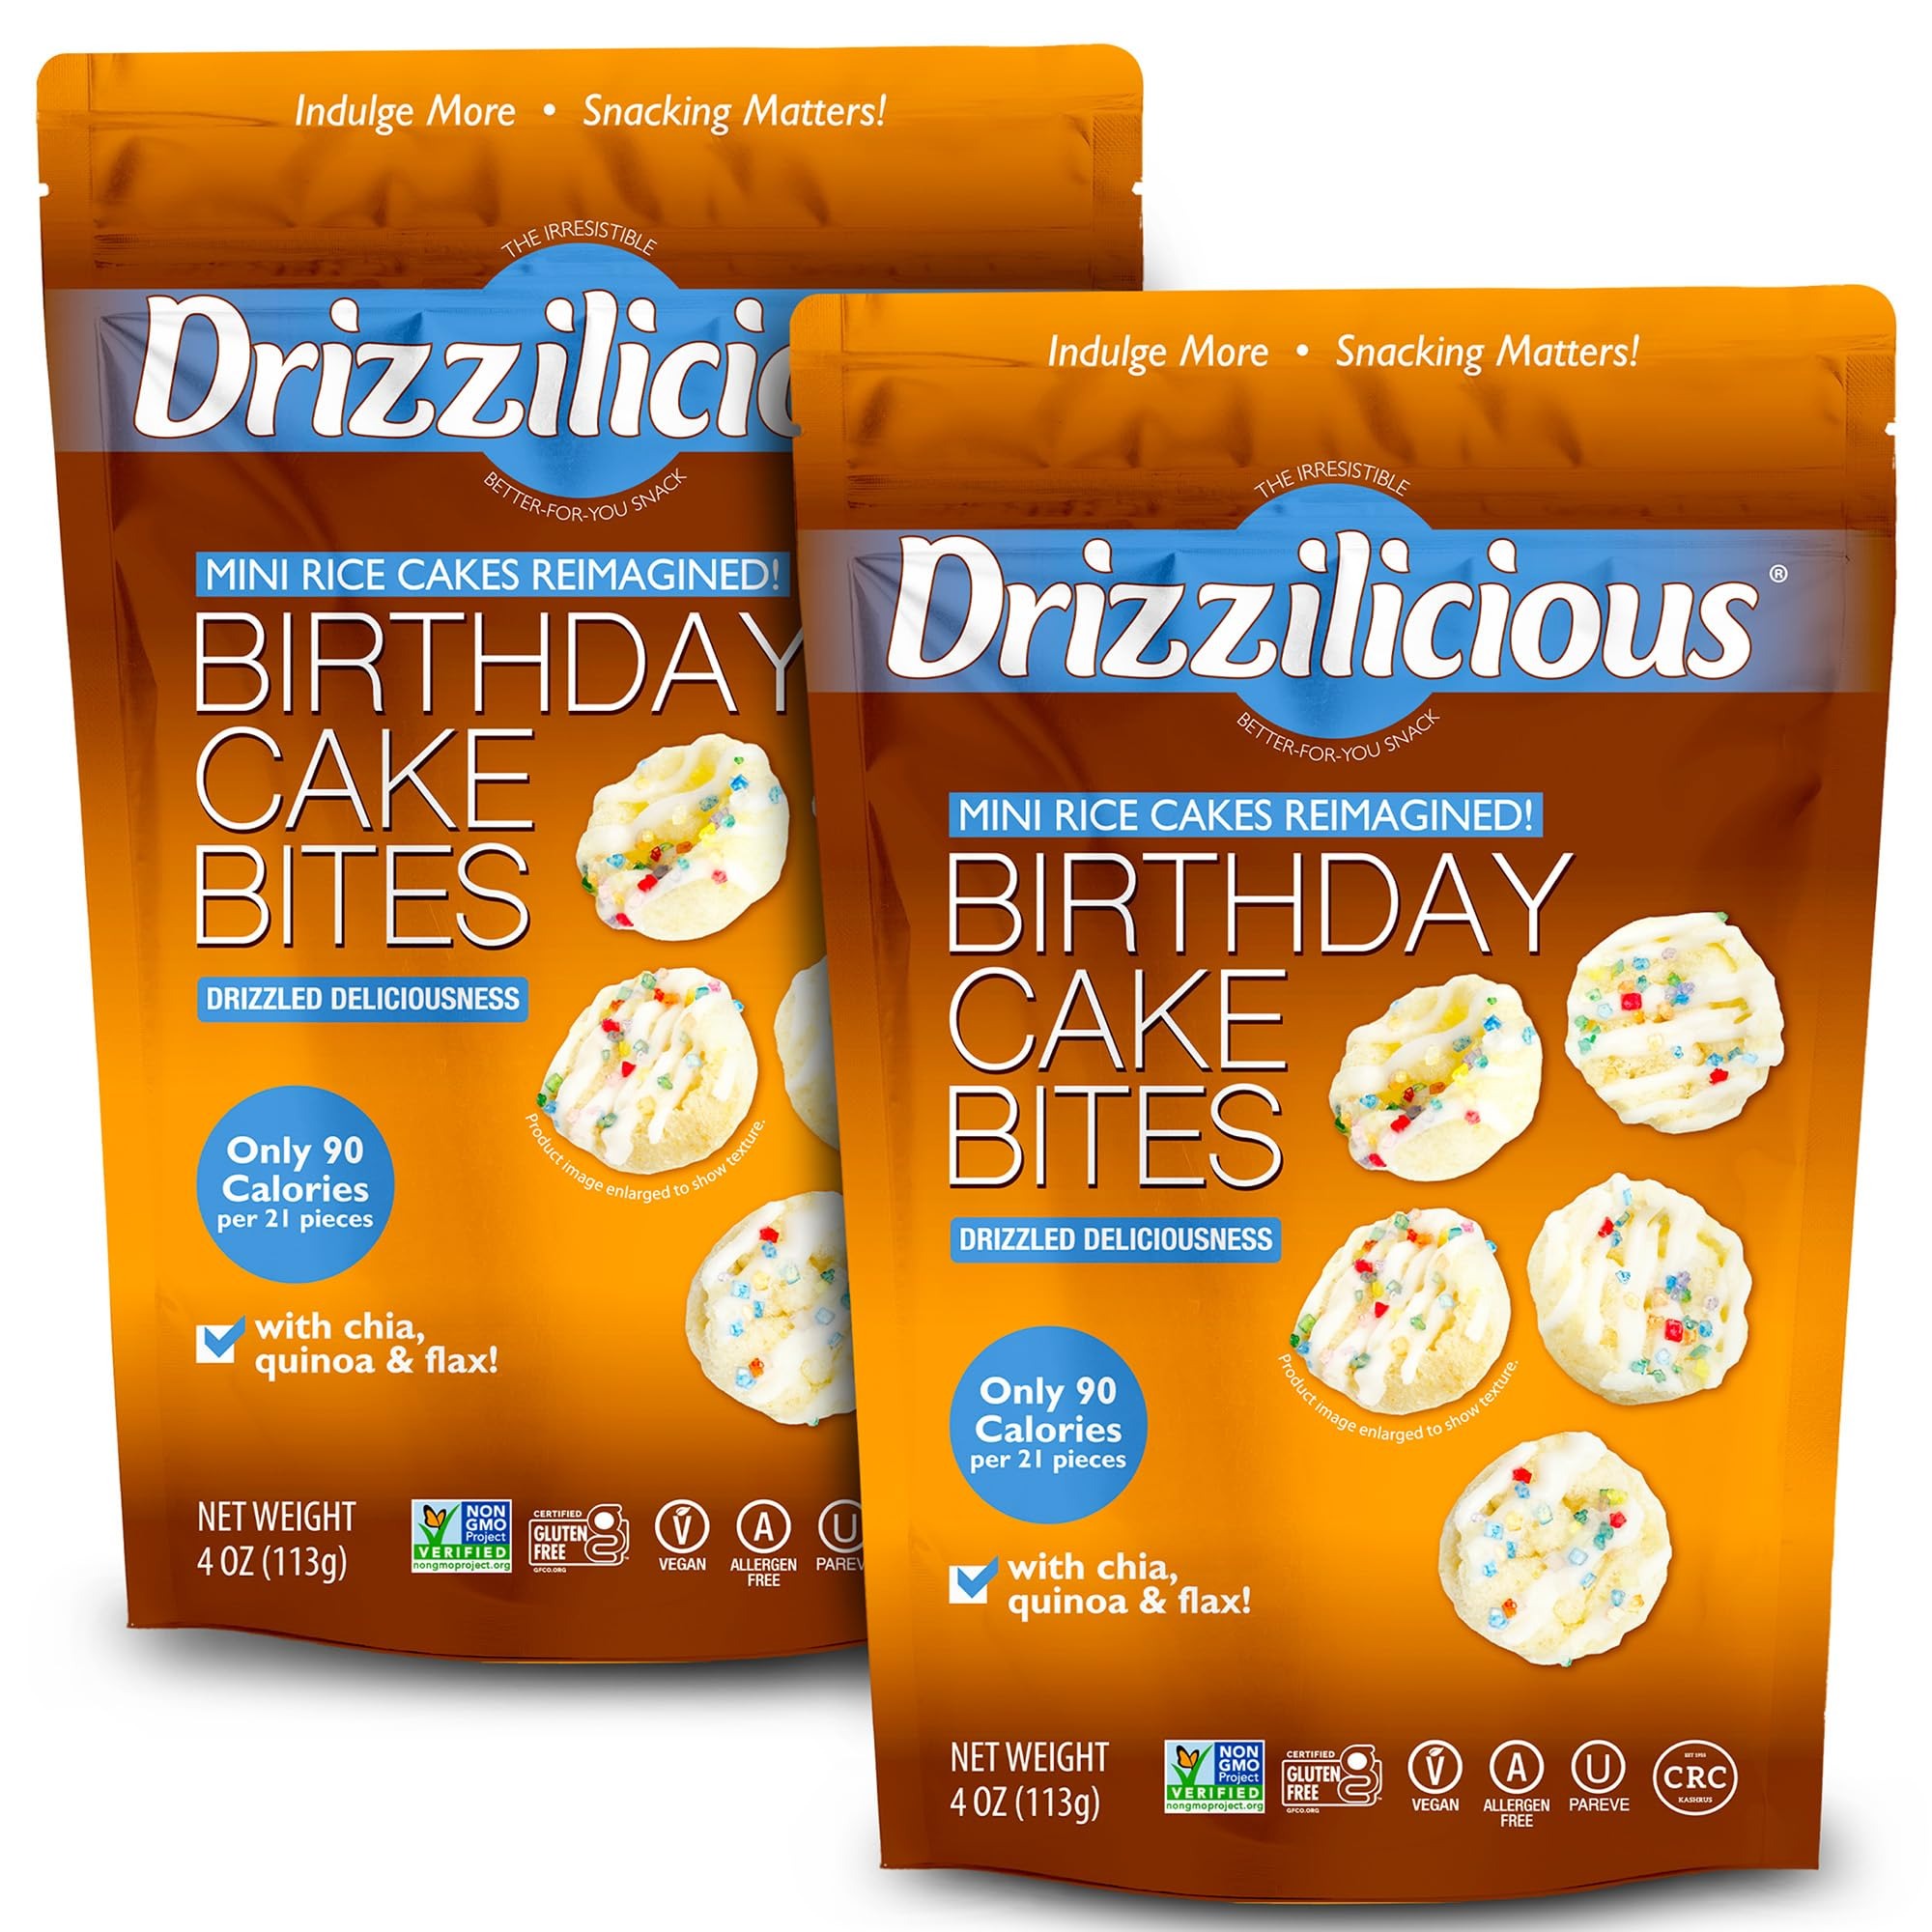
Item Name: Drizzilicious Mini Rice Cakes Birthday Cake - Rice Crisps, Healthy Snack for Adults and Kids, Flavored Rice Cakes, Vegan, Gluten Free, Allergen Free, Only 90 Calories Per Serving - 4 oz (Pack of 2)
Bullet Point 1: BIRTHDAY CAKE - Our delectable Birthday Cake rice cakes are made with healthy, plant-based ingredients like quinoa, chia, and flaxseed! Popped to perfection and drizzled in white chocolate sauce
Bullet Point 2: GUILT-FREE SNACKING - We wanted to create a snack that you can enjoy without worrying about hidden ingredients. That's why our rice cakes are certified Gluten Free, Non-GMO, Vegan and Allergen Free
Bullet Point 3: LOW CALORIE DESSERT - Drizzlicious Mini Rice Cakes contain only 90 calories and 5 grams of sugar per serving. They're a better-for-you dessert alternative in convenient bags for on-the-go snacking
Bullet Point 4: TRY OUR OTHER FLAVORS - Try all the tasty treats in the Drizzlilicious family including Cinnamon Swirl, Cookies & Cream, Salted Caramel and Smores
Bullet Point 5: ABOUT US - At Drizzlicious, we care about creating snacks that our equally delicious and nutritious. That's why we only use quality, plant-based ingredients and make all our tasty treats gluten free!
Value: 4.0
Unit: Ounce

Price: 12.99